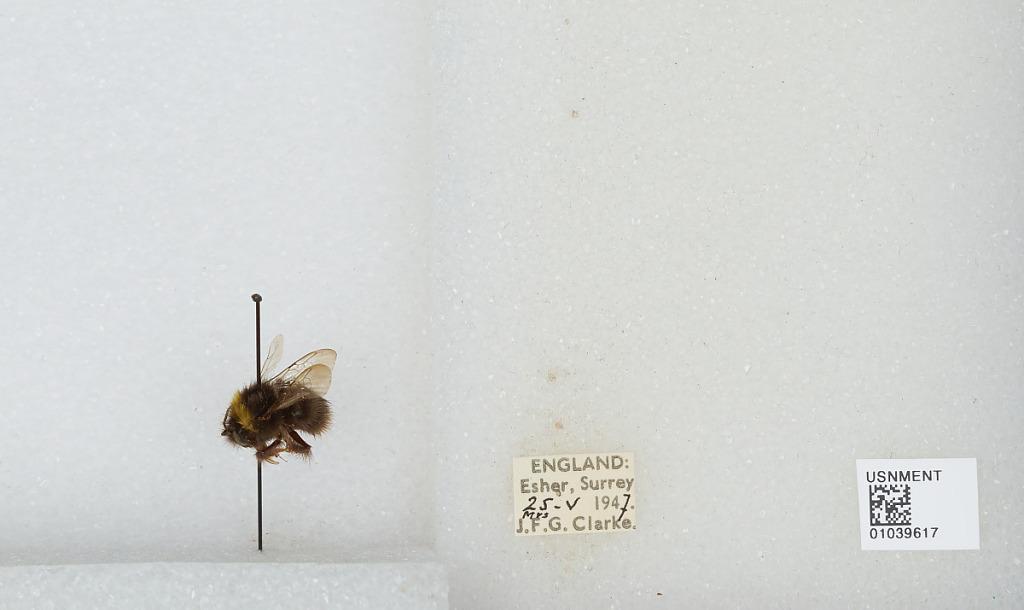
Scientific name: Bombus (Pyrobombus) pratorum (Linnaeus)
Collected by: J. Clarke
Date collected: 1947-5-25
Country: United Kingdom
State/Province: England
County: Surrey
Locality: Esher
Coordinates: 51.3691, -0.365